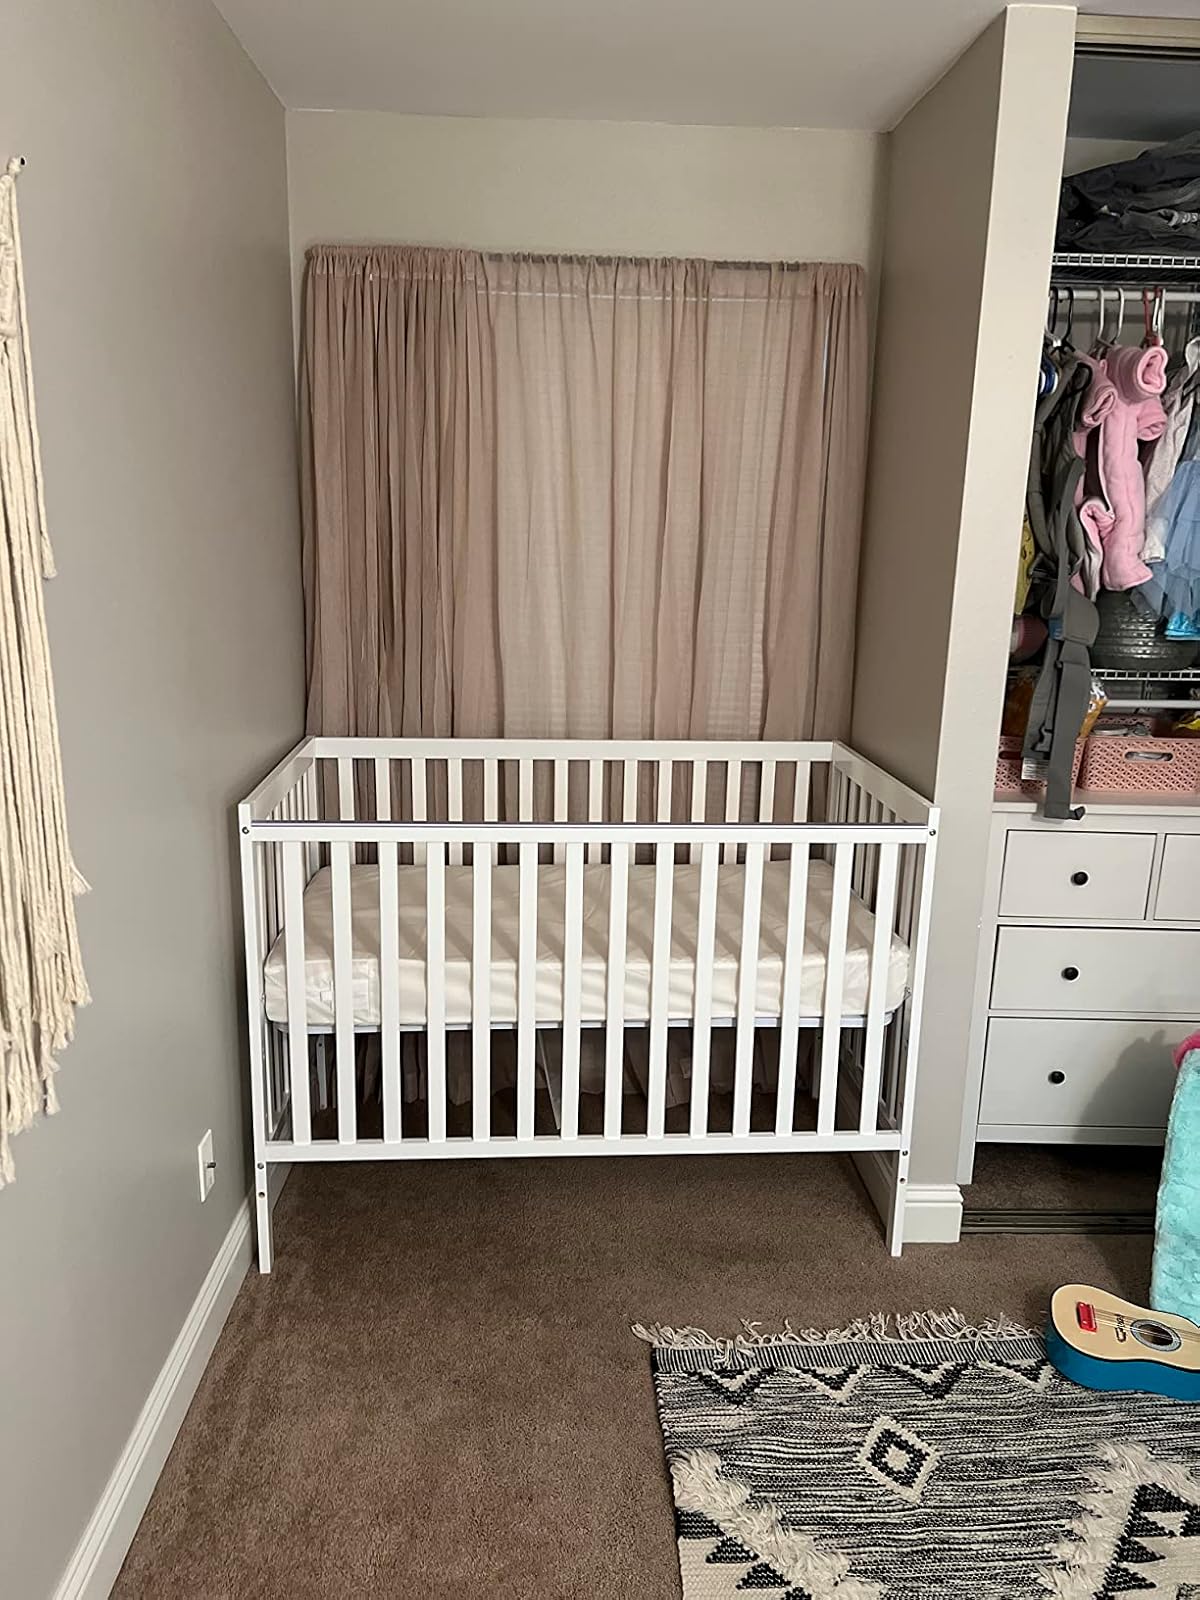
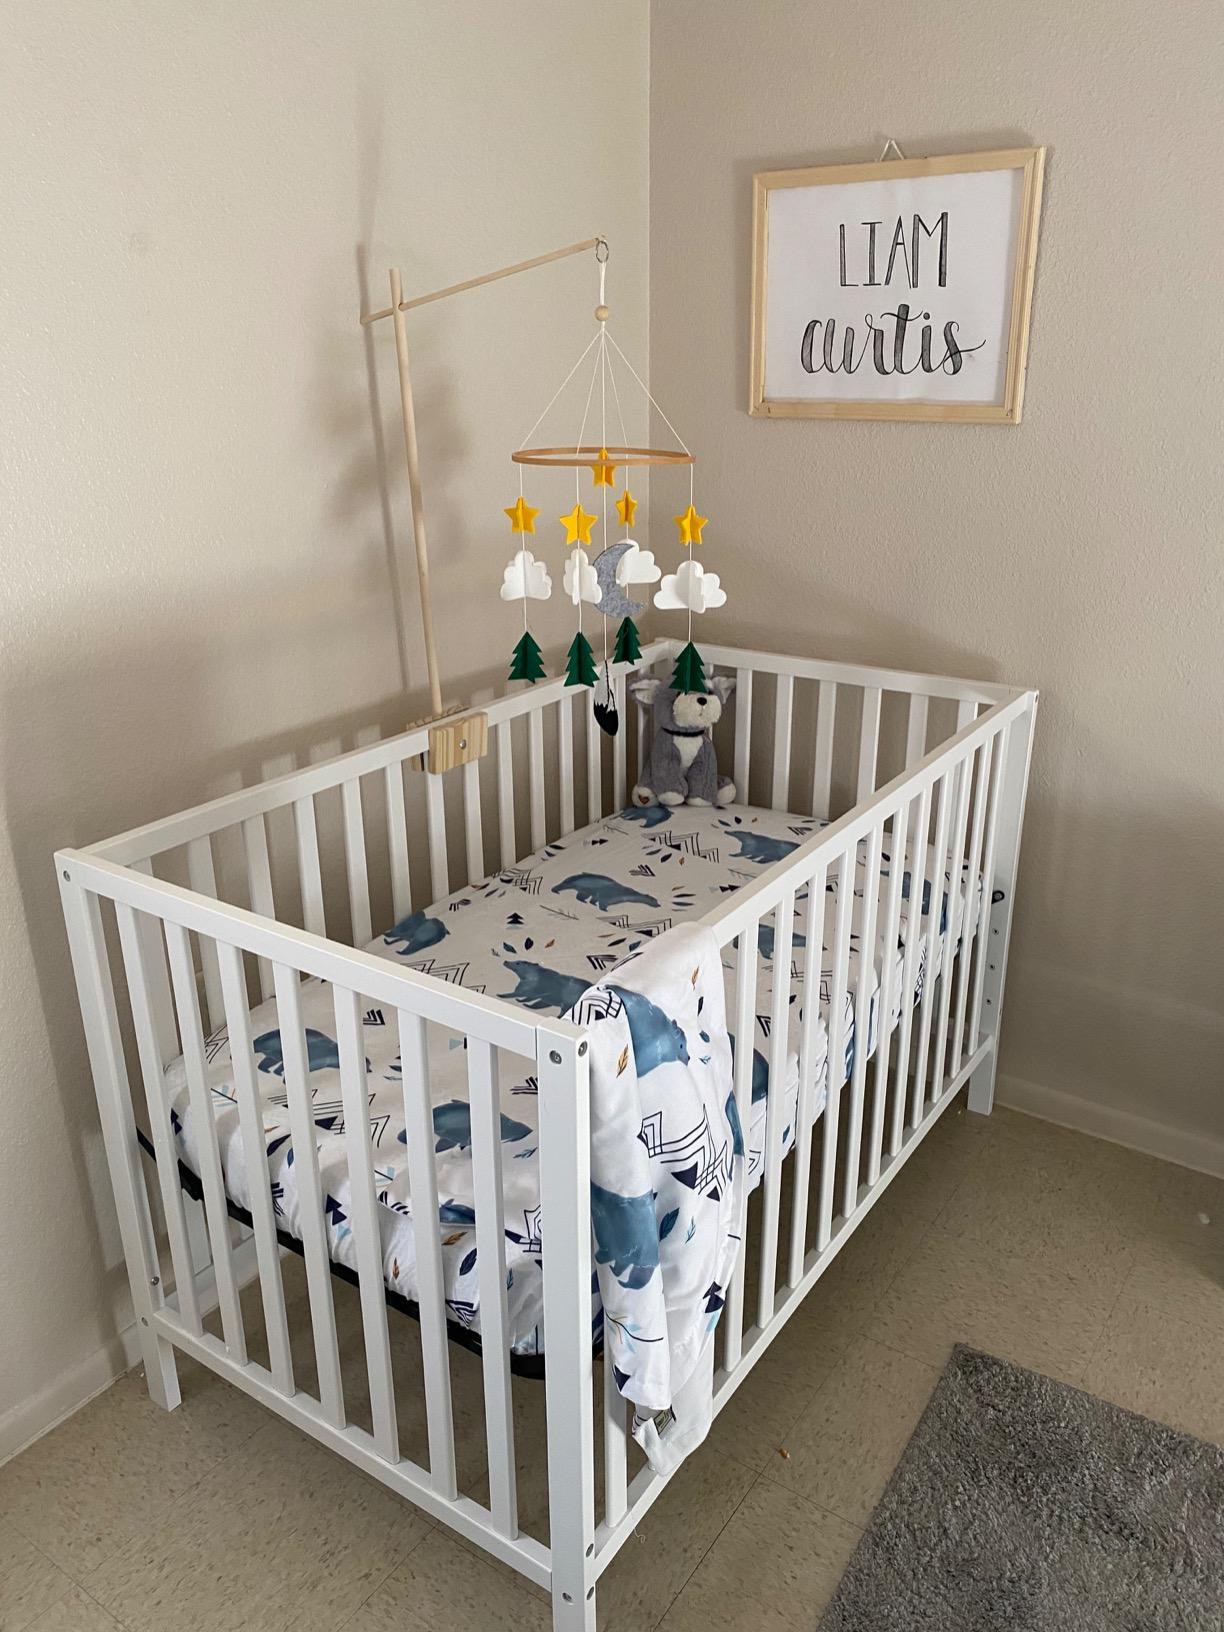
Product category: products_crib
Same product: no